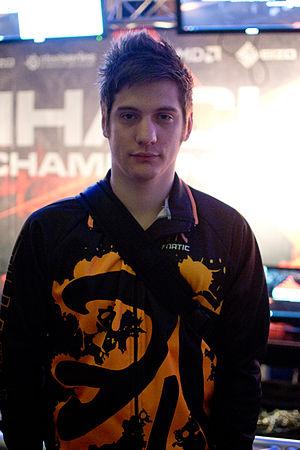
Yoan "ToD" Merlo est un joueur professionnel français des jeux de stratégie en temps réel Warcraft III et Starcraft II. Membre de nombreuses équipes de 2003 à 2012, il a été deux fois Champion de France de Warcraft III. Faisant partie des joueurs professionnels les plus récompensés de Warcraft III, il s'est entièrement consacré à StarCraft II à partir de la sortie du jeu, avec un succès plus mitigé.